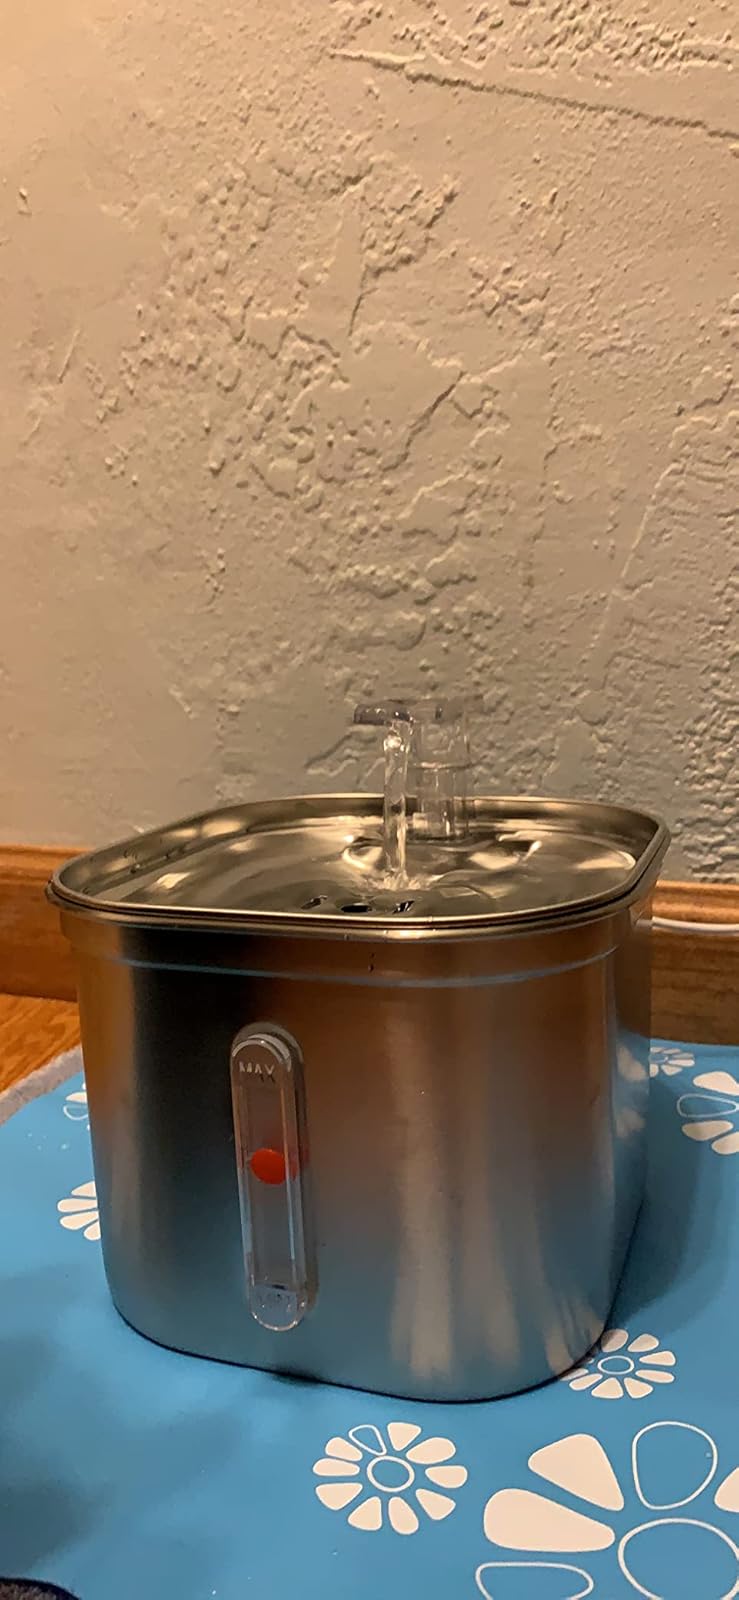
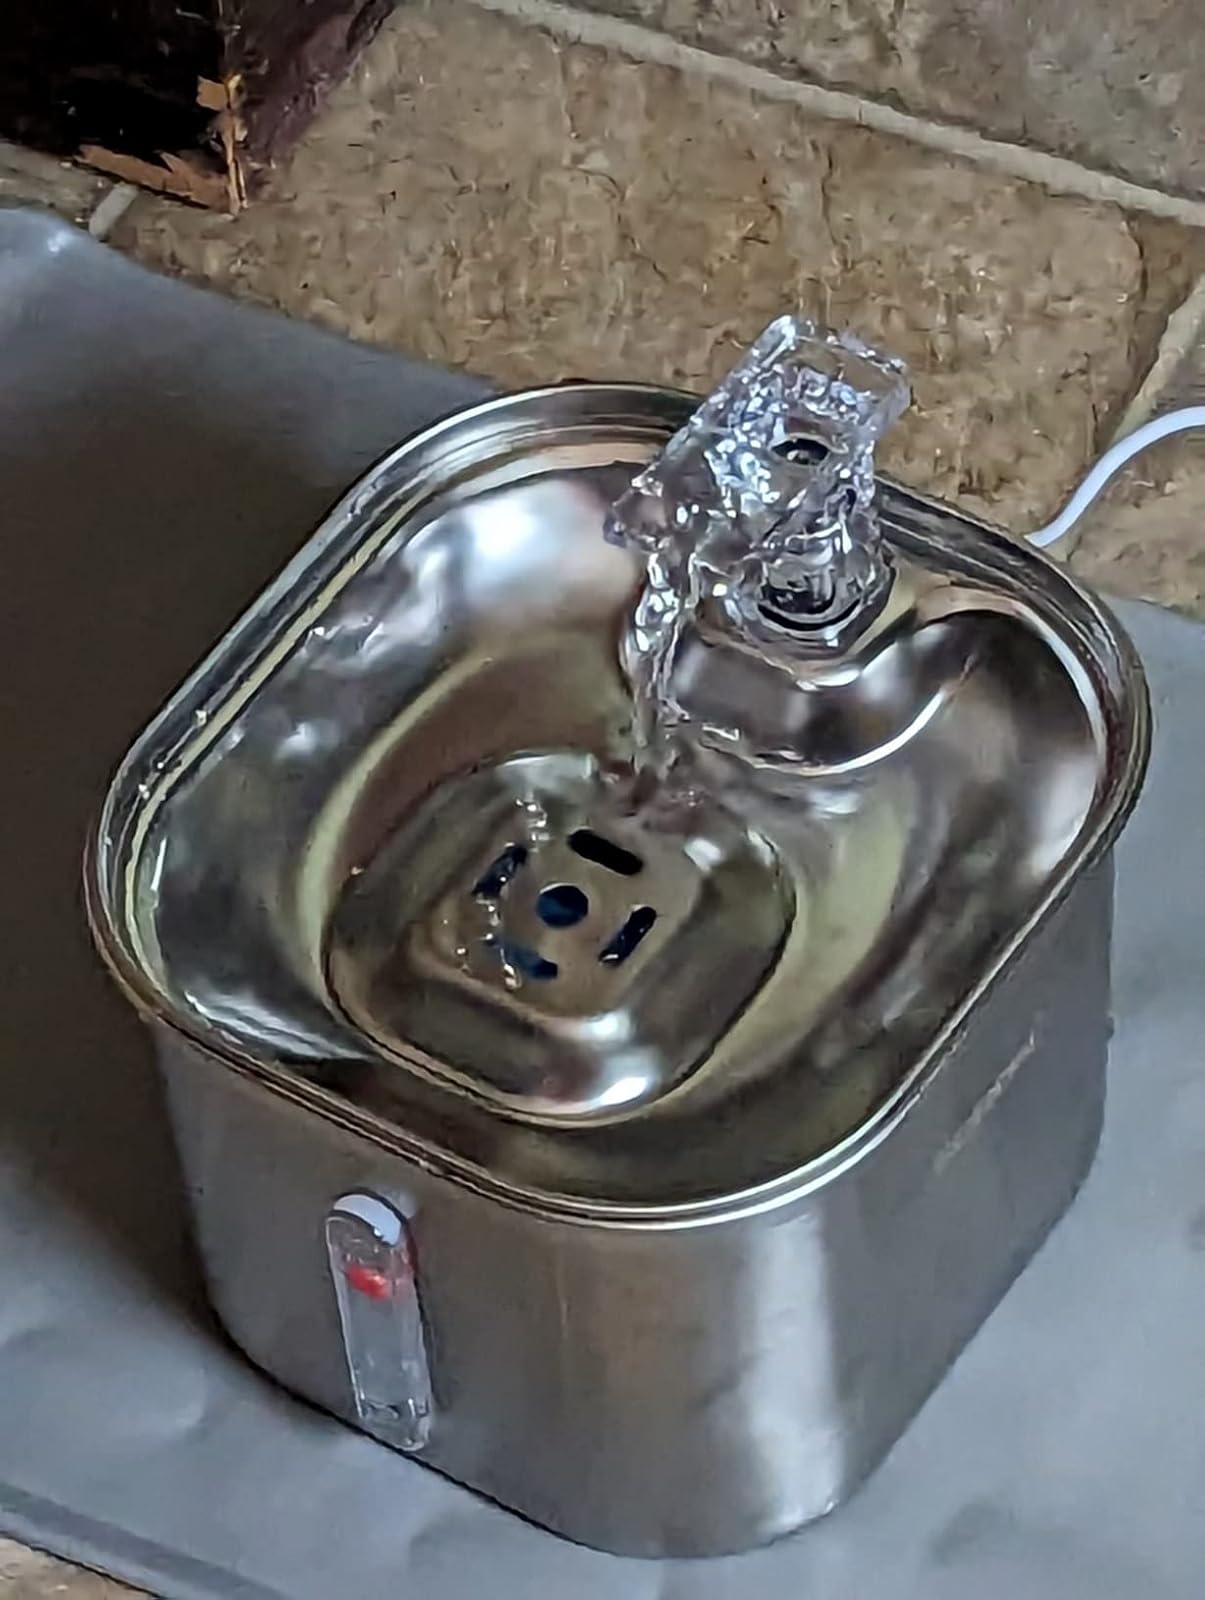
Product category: items_bowl
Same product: yes